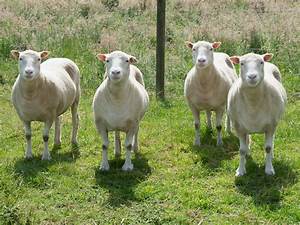
Label: pecora